Creator in Buddhism

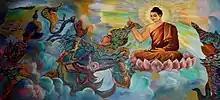
A depiction of the Buddha's defeat of Baka Brahma, a brahma god who mistakenly believed he was the all-powerful creator. Wat Olak Madu, Kedah, Malaysia.

According to Peter Harvey, Buddhism assumes that the universe has no ultimate beginning to it and thus sees no need for a creator god. In the early texts, the nearest term to this concept is "Great Brahma" ("Maha Brahma"), such as in "Digha Nikaya" 1.18. However, "[w]hile being kind and compassionate, none of the "brahmās" are world-creators."